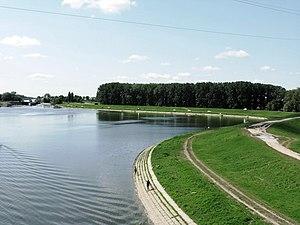
Klisa est un quartier de Novi Sad, la capitale de la province autonome de Voïvodine, en Serbie.